Terry-Hayden House

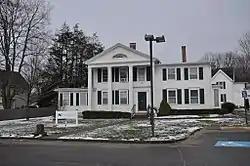

The Terry-Hayden House is a historic house on Middle Street in Bristol, Connecticut. Built in 1835 and enlarged in 1884, it is a well-preserved example of a Greek Revival house with a four-column temple portico. Now part of a professional office complex called Terry Commons, it was listed on the National Register of Historic Places in 1982.